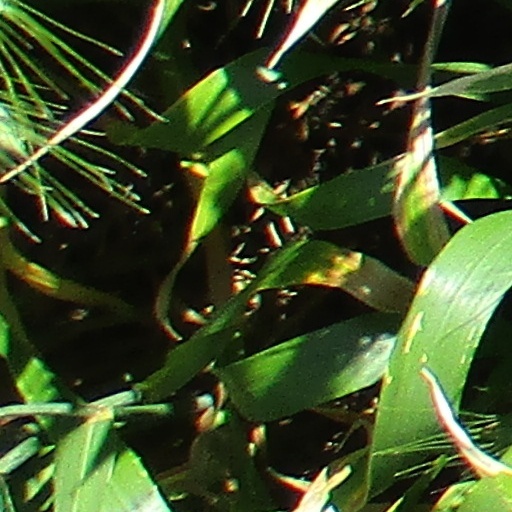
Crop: wheat